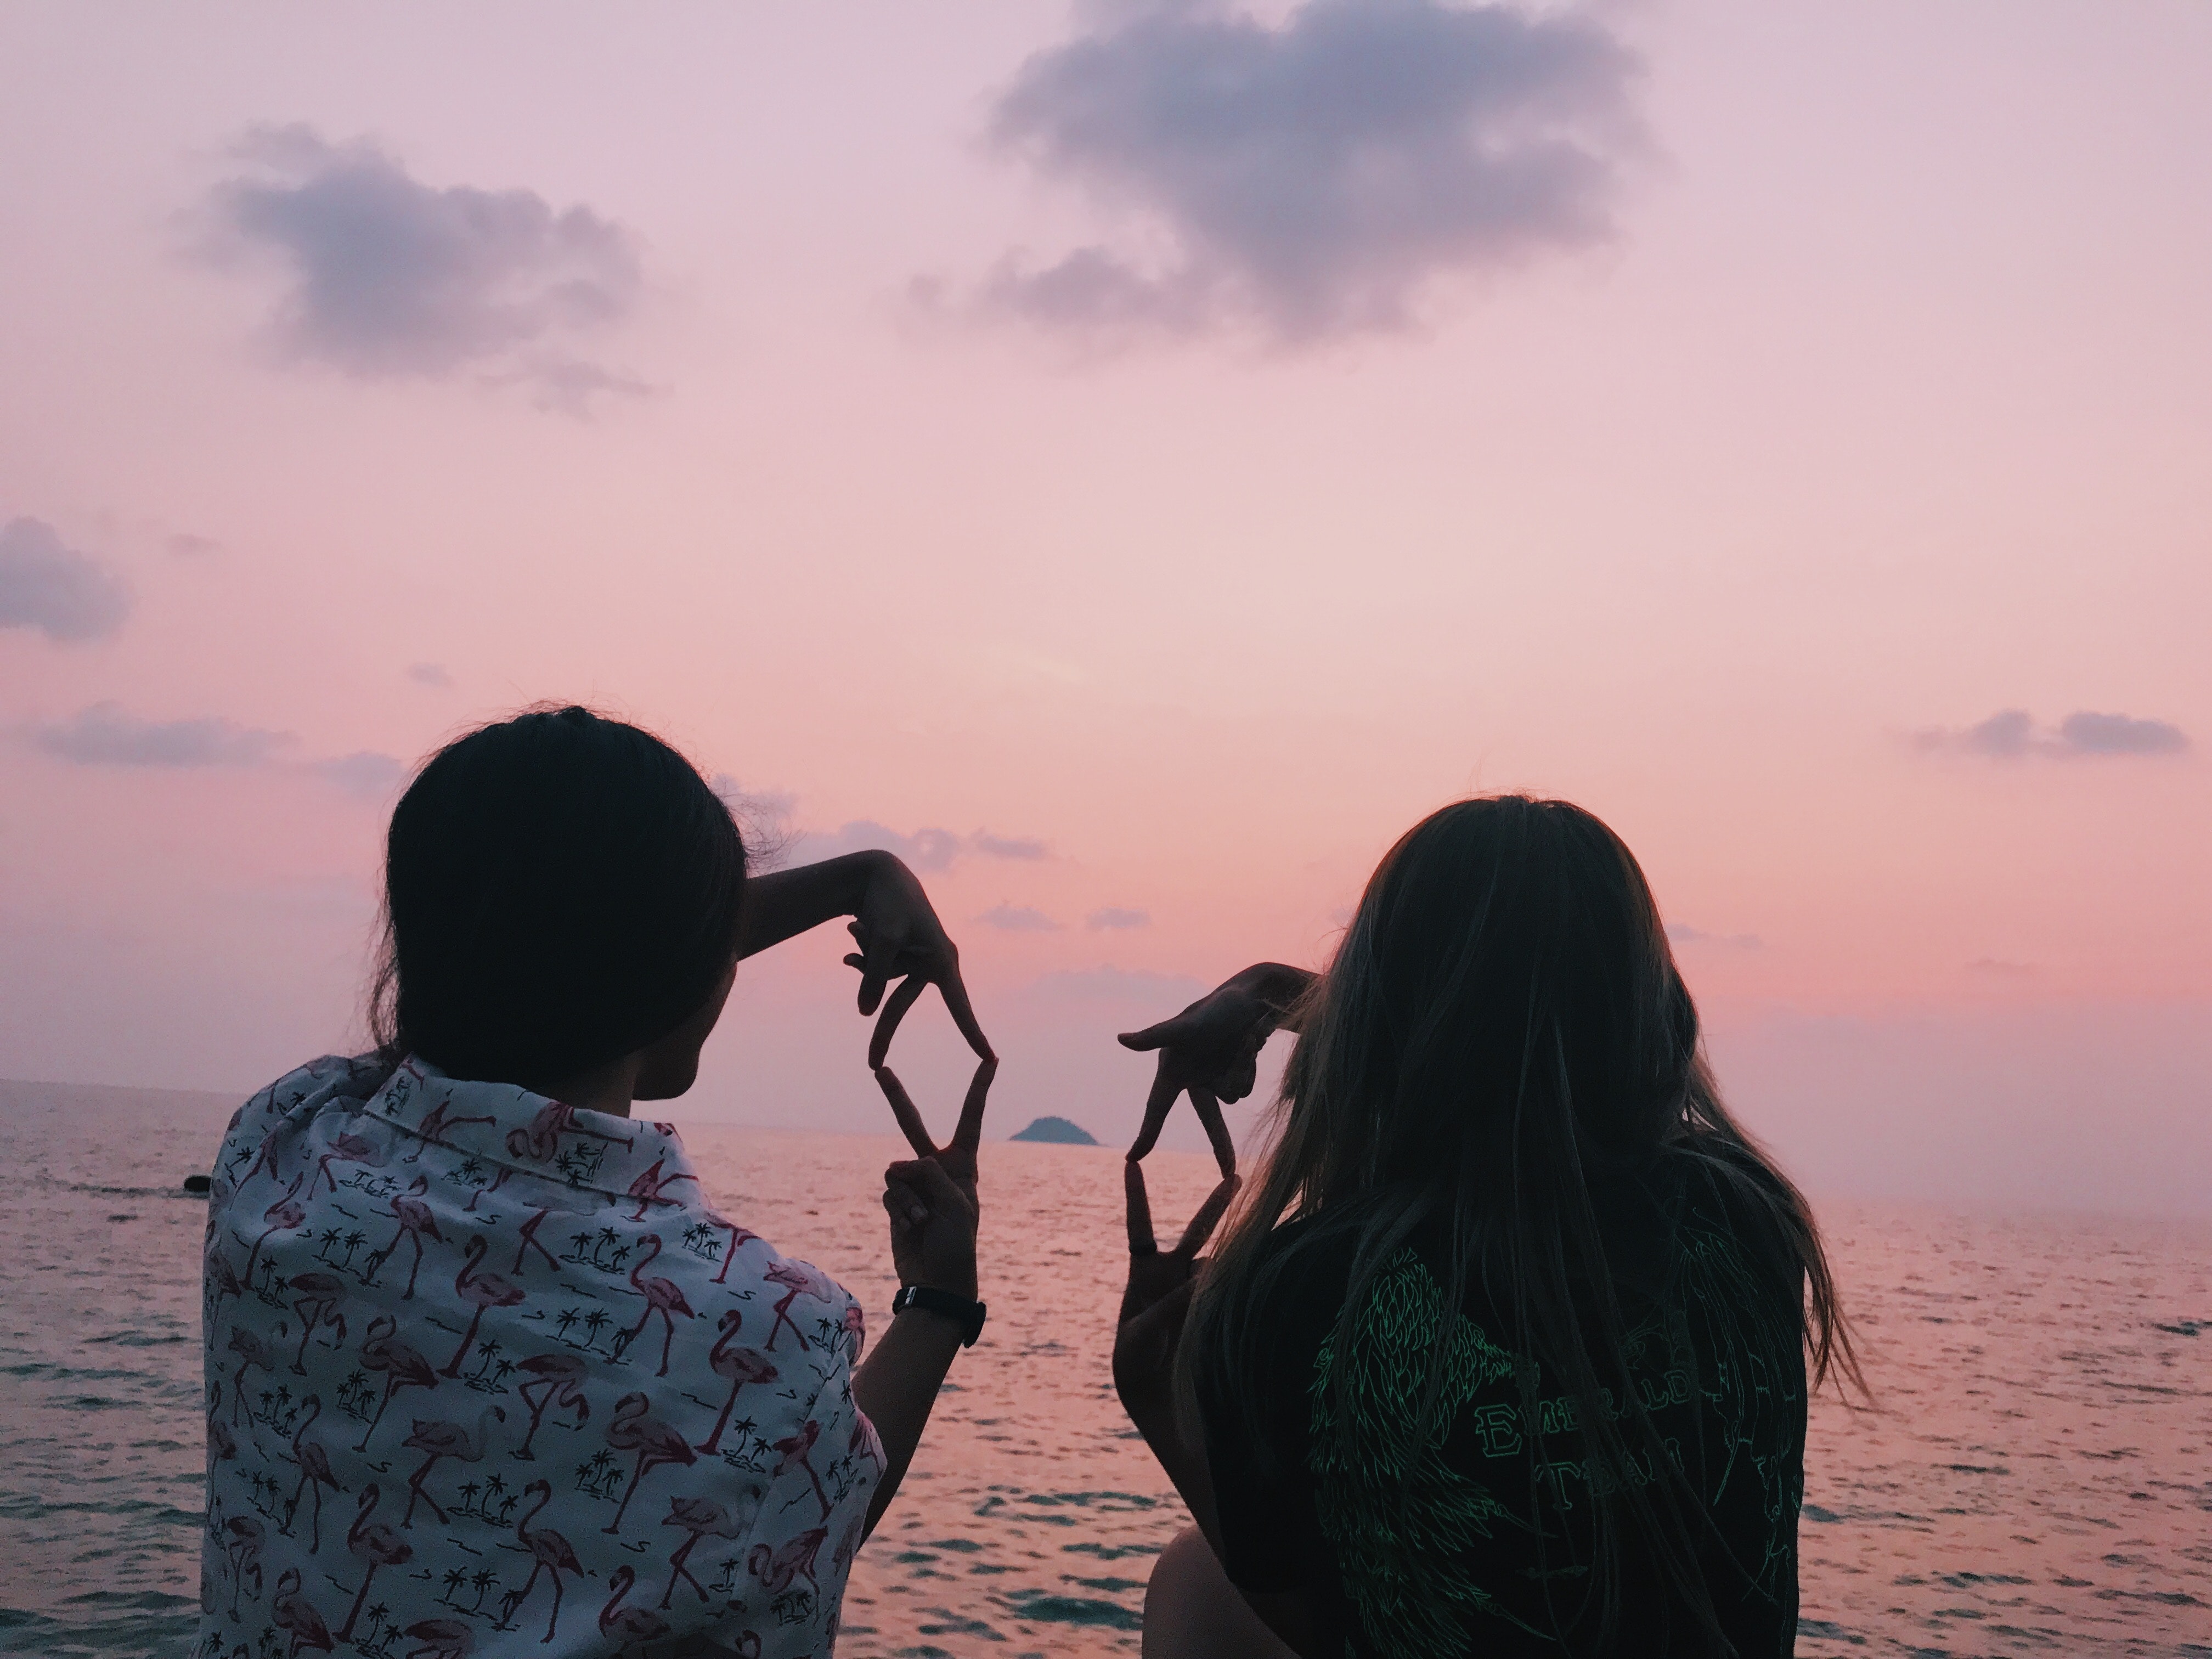
People in nature, sky, sea, friendship, ocean, sunset, water, cloud, photography, horizon, love, beach, vacation, evening, tourism, happy, backlighting, sunrise, dusk, silhouette, leisure, gesture, afterglow